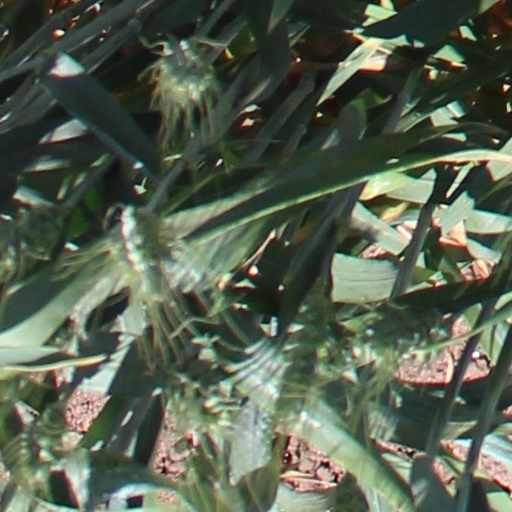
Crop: wheat